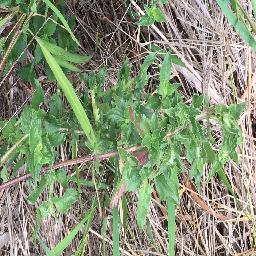
Label: siam_weed